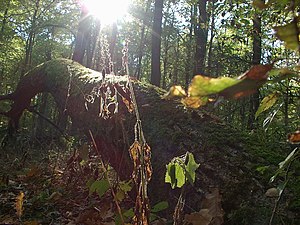
Las Łagiewnicki / Beliggenhed
Las Łagiewniki
Las Łagiewnicki er det største rekreationsområde indenfor byen Łódź’ administrative grænser. Med sine 1204,45 hektar er den også verdens største bypark.